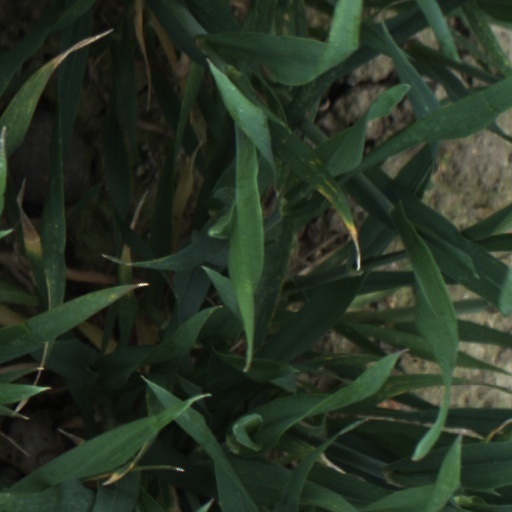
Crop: wheat